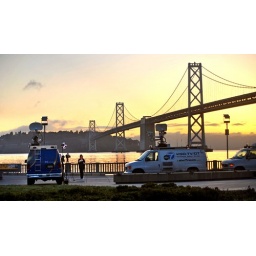
local television stations broadcasting live morning reports under the bay bridge - san francisco, california